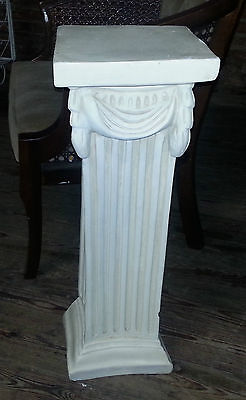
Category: table